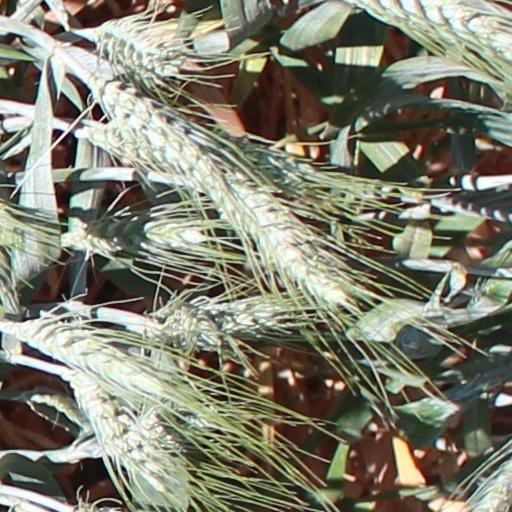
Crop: wheat